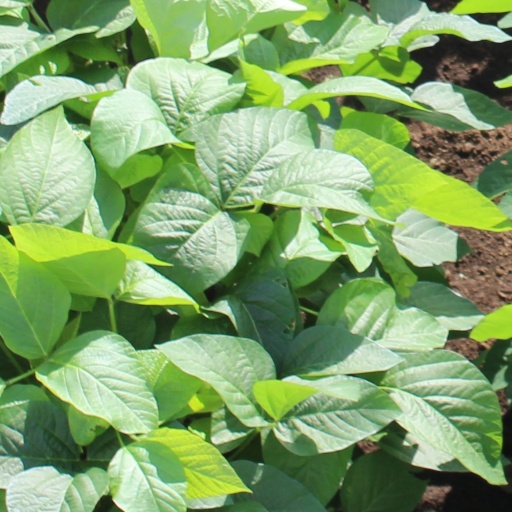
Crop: soybean